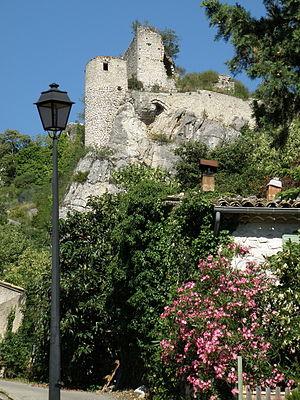
La Roche-sur-le-Buis (Drôme, France). Château.
Le décret de classement du parc naturel régional des Baronnies provençales du 26 janvier 2015 a été publié au Journal Officiel le 28 janvier 2015. Le parc s’étend sur un massif entre Drôme et Hautes-Alpes. À cheval sur les Régions Auvergne-Rhône-Alpes et Provence-Alpes-Côte d'Azur, les Baronnies provençales sont reconnues au niveau national comme Parc naturel régional.